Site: brandenburg
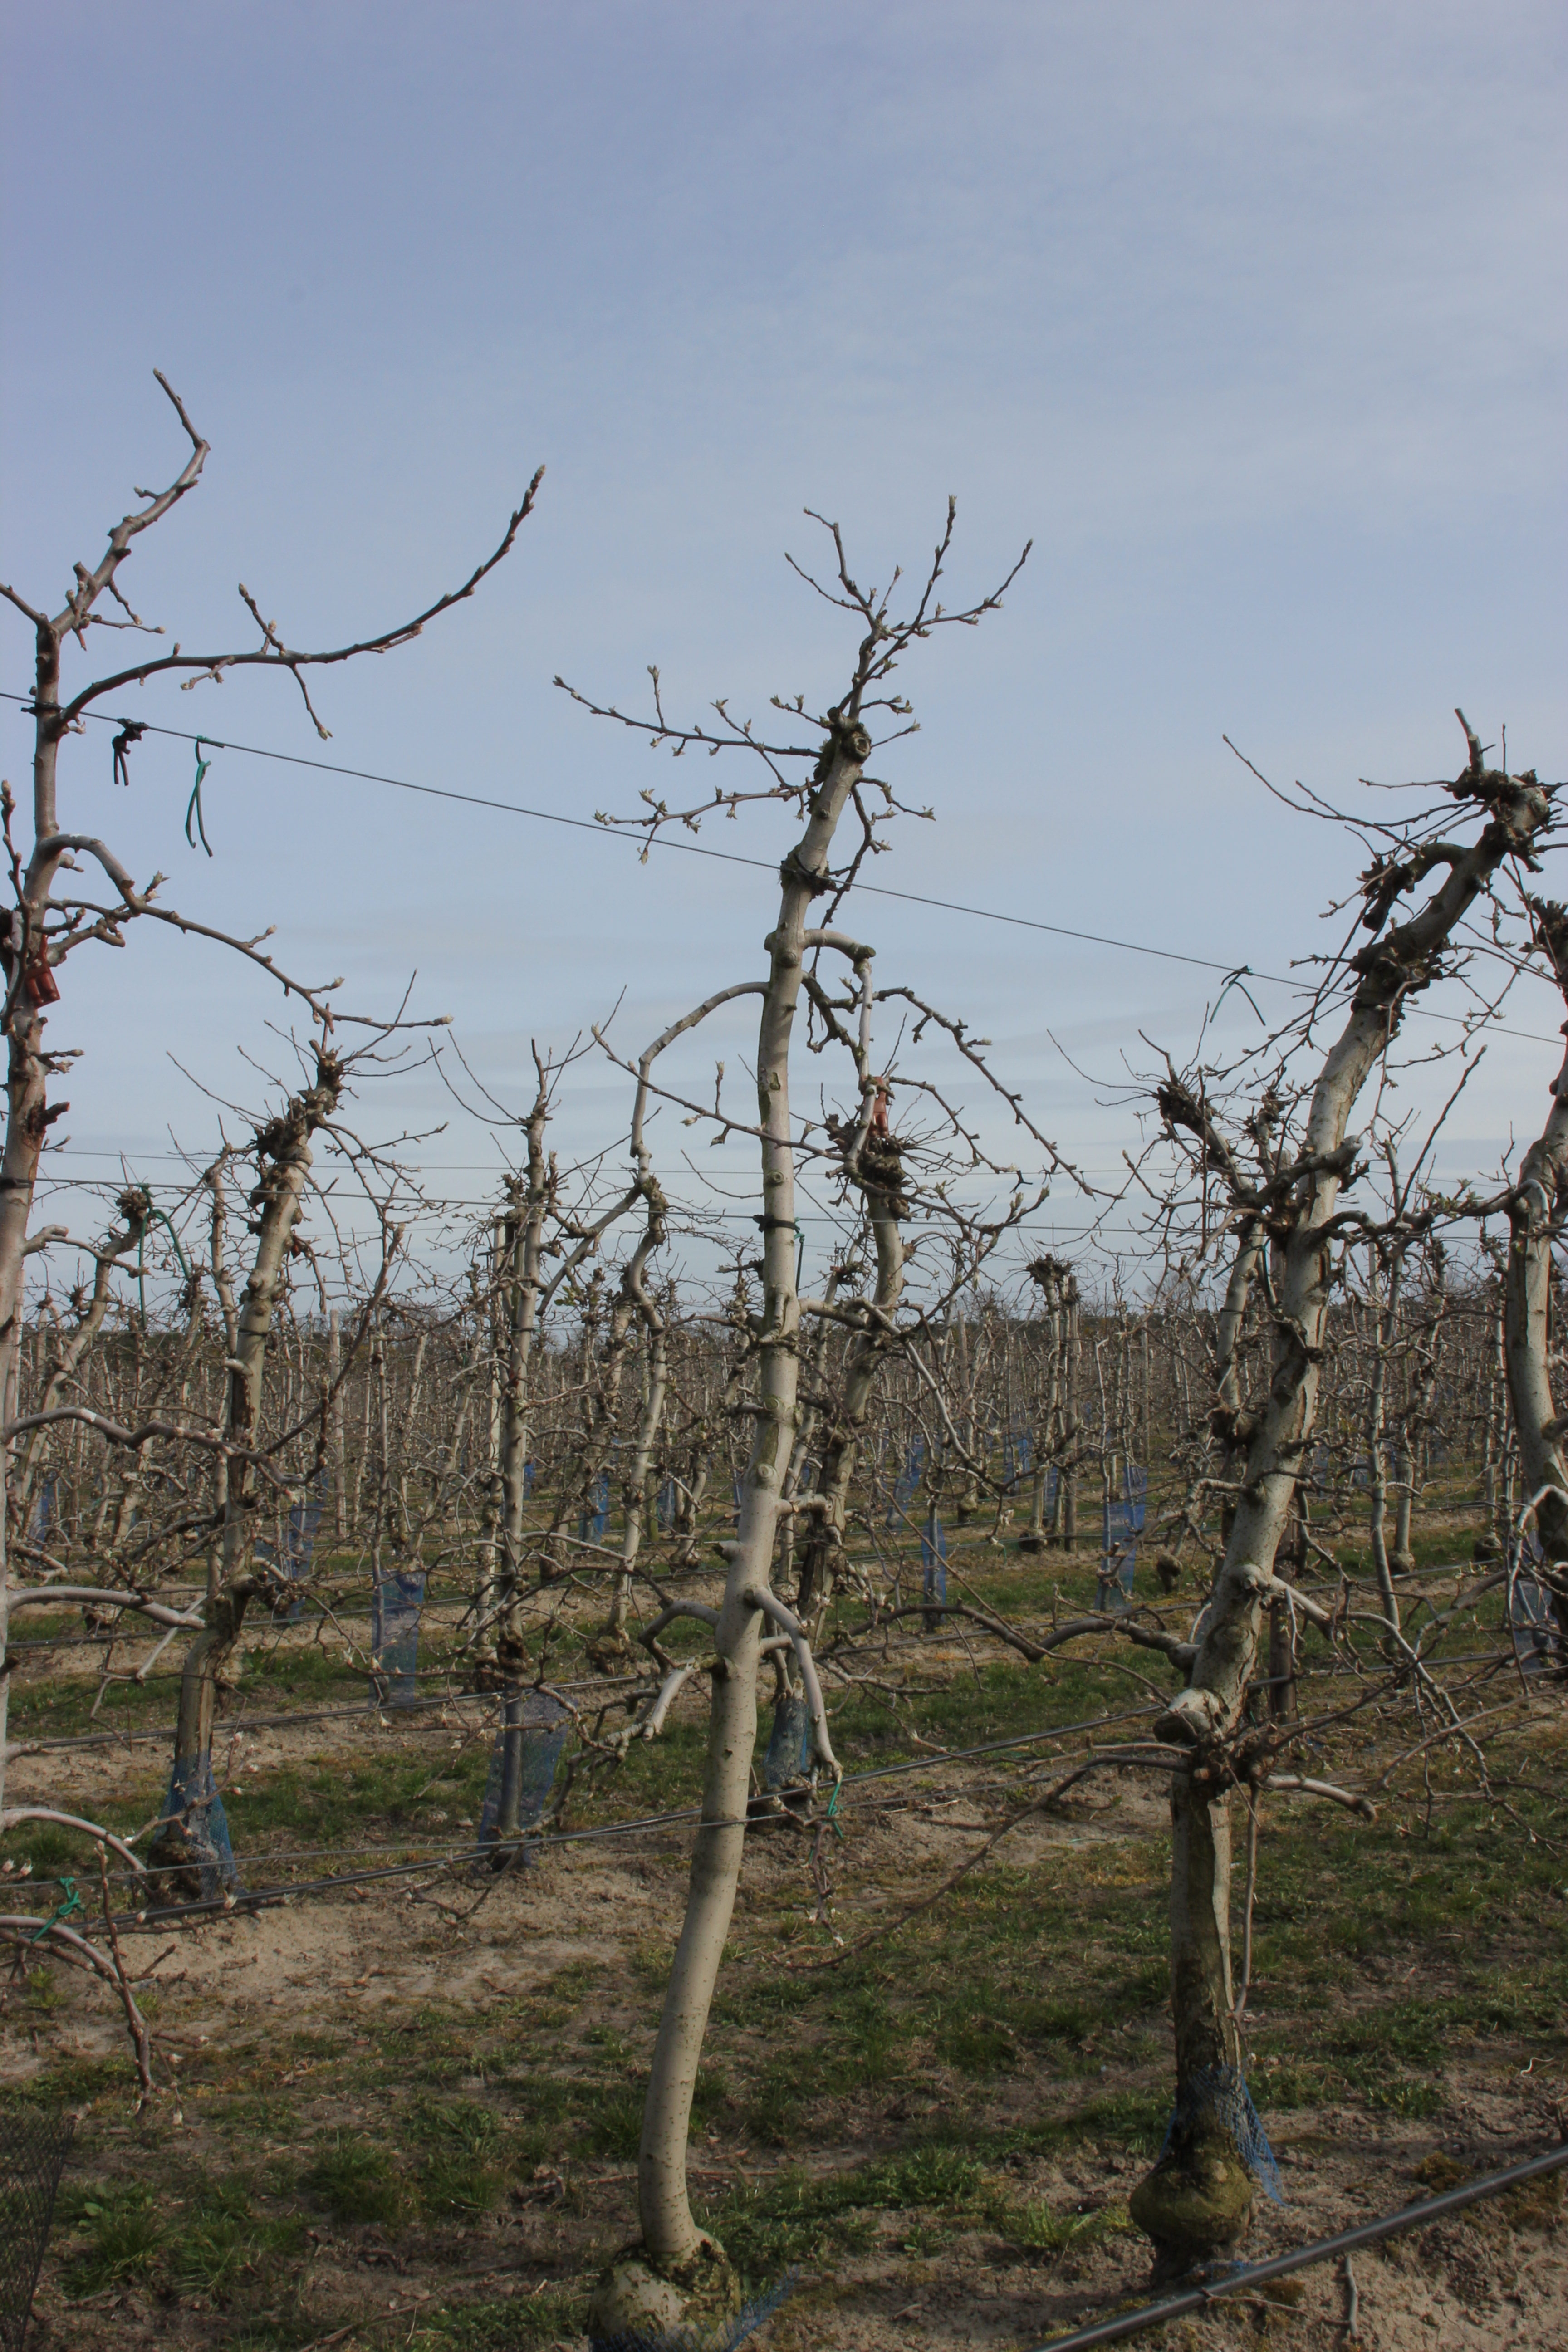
Growth stage (BBCH 54): Inflorescence emergence